Leuk

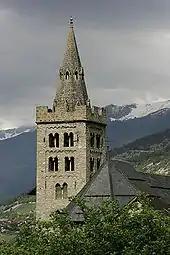
Romanesque tower of St. Stephan's church

The town's first church dates from the 6th or 7th century and probably originated from a Roman building. This church was replaced in the 9th century by a larger building. It was replaced again in the 11th and 12th centuries. The romanesque bell tower of the current church is from this third building. The current church was built by Ulrich Ruffiner in the gothic style. It was richly furnished with altars and sculptures and was consecrated in 1494 as St. Stephan's Church by Bishop Jost von Silenen. In the charnel house, with its dance of death fresco, 26 statues dating from the 13th to 16th centuries were discovered in 1982 under about a meter (three feet) of bones. The statues including an excellent Pietà from the 14th century. In addition to St. Stephan's parish church there were several other churches in town. They include a pilgrimage chapel at Thel and the Ringacker chapel, which was built in 1690-94 above a plague cemetery. A Marian shrine, whose hermitage was inhabited by a hermit around 1720–1885, is one of the most important baroque rooms of the Valais.